Ho Chi Minh City

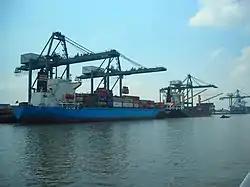
Saigon Port is one of five major ports in Vietnam, and is among the busiest container ports in the world.

On 29 October 2002, 60 people died and 90 were injured in the International Trade Center building fire in Ho Chi Minh City. Today, Ho Chi Minh City, along with its surrounding provinces, is described as "the manufacturing hub" of Vietnam, and "an attractive business hub". In terms of cost, it was ranked the 178th-most expensive major city in the world according to the Mercer Cost Of Living 2024 survey of 226 cities. In terms of international connectedness, as of 2024, the city was classified as a "Beta+" city by the Globalization and World Cities Research Network.